It Had to Be You (1947 film)

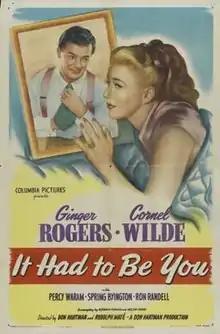

It Had to Be You is a 1947 American comedy romance film directed by Don Hartman and Rudolph Maté and starring Ginger Rogers and Cornel Wilde. It was produced and distributed by Columbia Pictures. A marriage-shy sculptor meets the boy of her childhood dreams, now a firefighter.